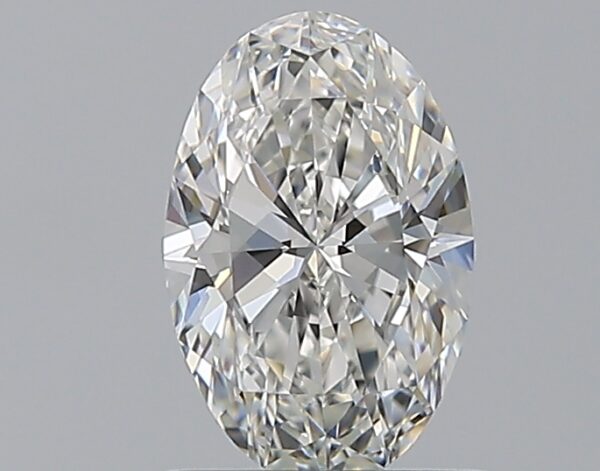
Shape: oval
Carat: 0.96
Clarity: VVS2
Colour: G
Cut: EX
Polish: EX
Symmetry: VG
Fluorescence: F
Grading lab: GIA
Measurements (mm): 8.19 x 5.36 x 3.33